Athletics at the 2004 Summer Olympics – Women's 1500 metres

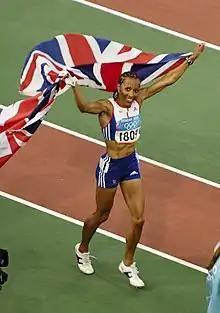
Winner Kelly Holmes.

The women's 1500 metres at the 2004 Summer Olympics as part of the athletics program were held at the Athens Olympic Stadium from August 24 to 28.